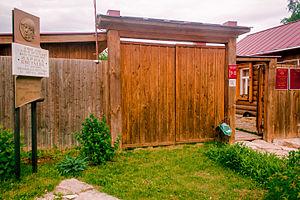
Marina Ivanovna Tsvetaïeva est une poétesse russe née à Moscou le 26 septembre 1892 et morte à Ielabouga le 31 août 1941.